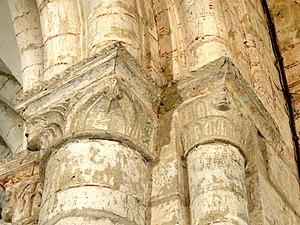
Chapiteau(x) de l'église - voir titre.
L'église Saint-Sulpice est une église catholique paroissiale située à Seraincourt, dans le département français du Val-d'Oise. Elle est d'origine incertaine, et était desservie par des chanoines Prémontrés de 1175 à 1791. D'un aspect extérieur très hétérogène, l'église réunit des parties de quatre principales époques, et sa structure ne peut se comprendre qu'en regardant l'intérieur. Contrairement à ce que suggère la fenêtre gothique flamboyante du chevet, qui n'est pas antérieure à la fin du XVᵉ siècle, les parties les plus anciennes sont le chœur voûté en berceau, la base du clocher et le clocher lui-même, qui abritent des chapiteaux romans d'une facture archaïque, et devraient remonter à la période comprise entre 1110 et 1125 environ. La mouluration des arcs-doubleaux est loin d'être la règle à cette époque, ce qui confère à l'église un rôle de précurseur. Le clocher est quant à lui un prototype des clochers en bâtière à colonnettes d'angle du Vexin français. Sans doute après l'installation des chanoines, l'église est pourvue d'un nouveau croisillon nord et d'une chapelle latérale nord du chœur, qui sont de style gothique primitif, hormis un portail d'apparence romane.